The First President

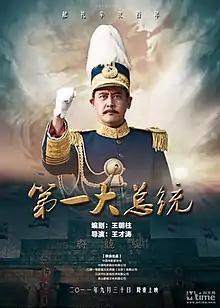
Film poster

The First President is a 2011 Chinese biographical film directed by Wang Caitao, produced by Han Sanping, and starring Qiu Xinzhi, Nie Mei, Liu Jing, Han Geng, Tian Liang, Johnny Zhang, Xiong Naijin and He Jie. The film is about the life of Sun Yat-sen, founding father of Kuomintang and president of the Republic of China.